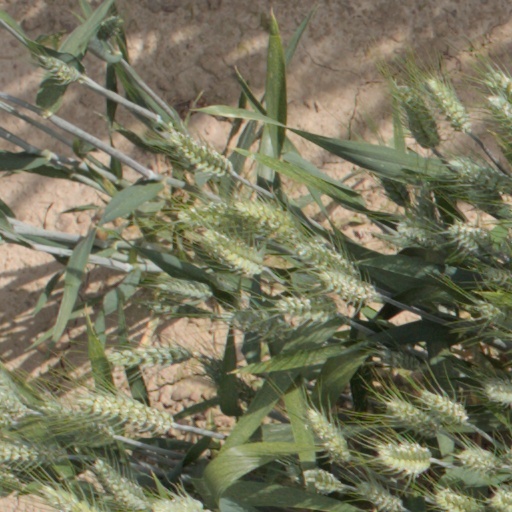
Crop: wheat